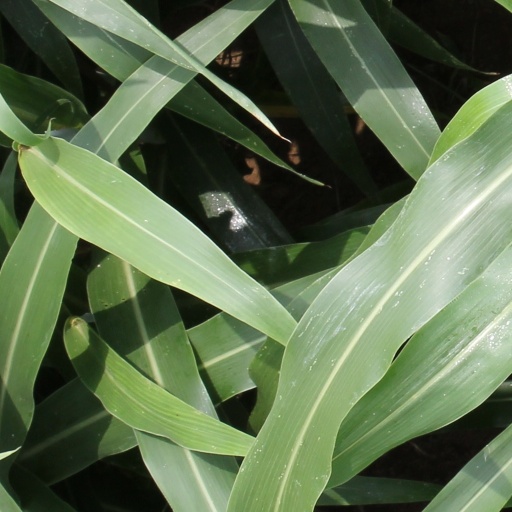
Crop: sorghum